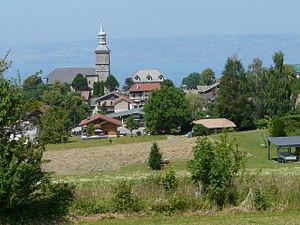
Le chef-lieu du village, avec au fond le lac Léman et la riviera suisse
Saint-Paul-en-Chablais est une commune française située dans le département de la Haute-Savoie, en région Auvergne-Rhône-Alpes.